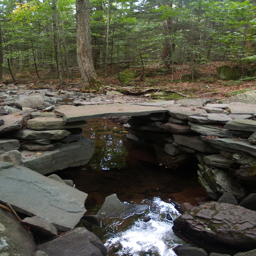
flat stone bridge on the trail as we cross a slow - flowing creek